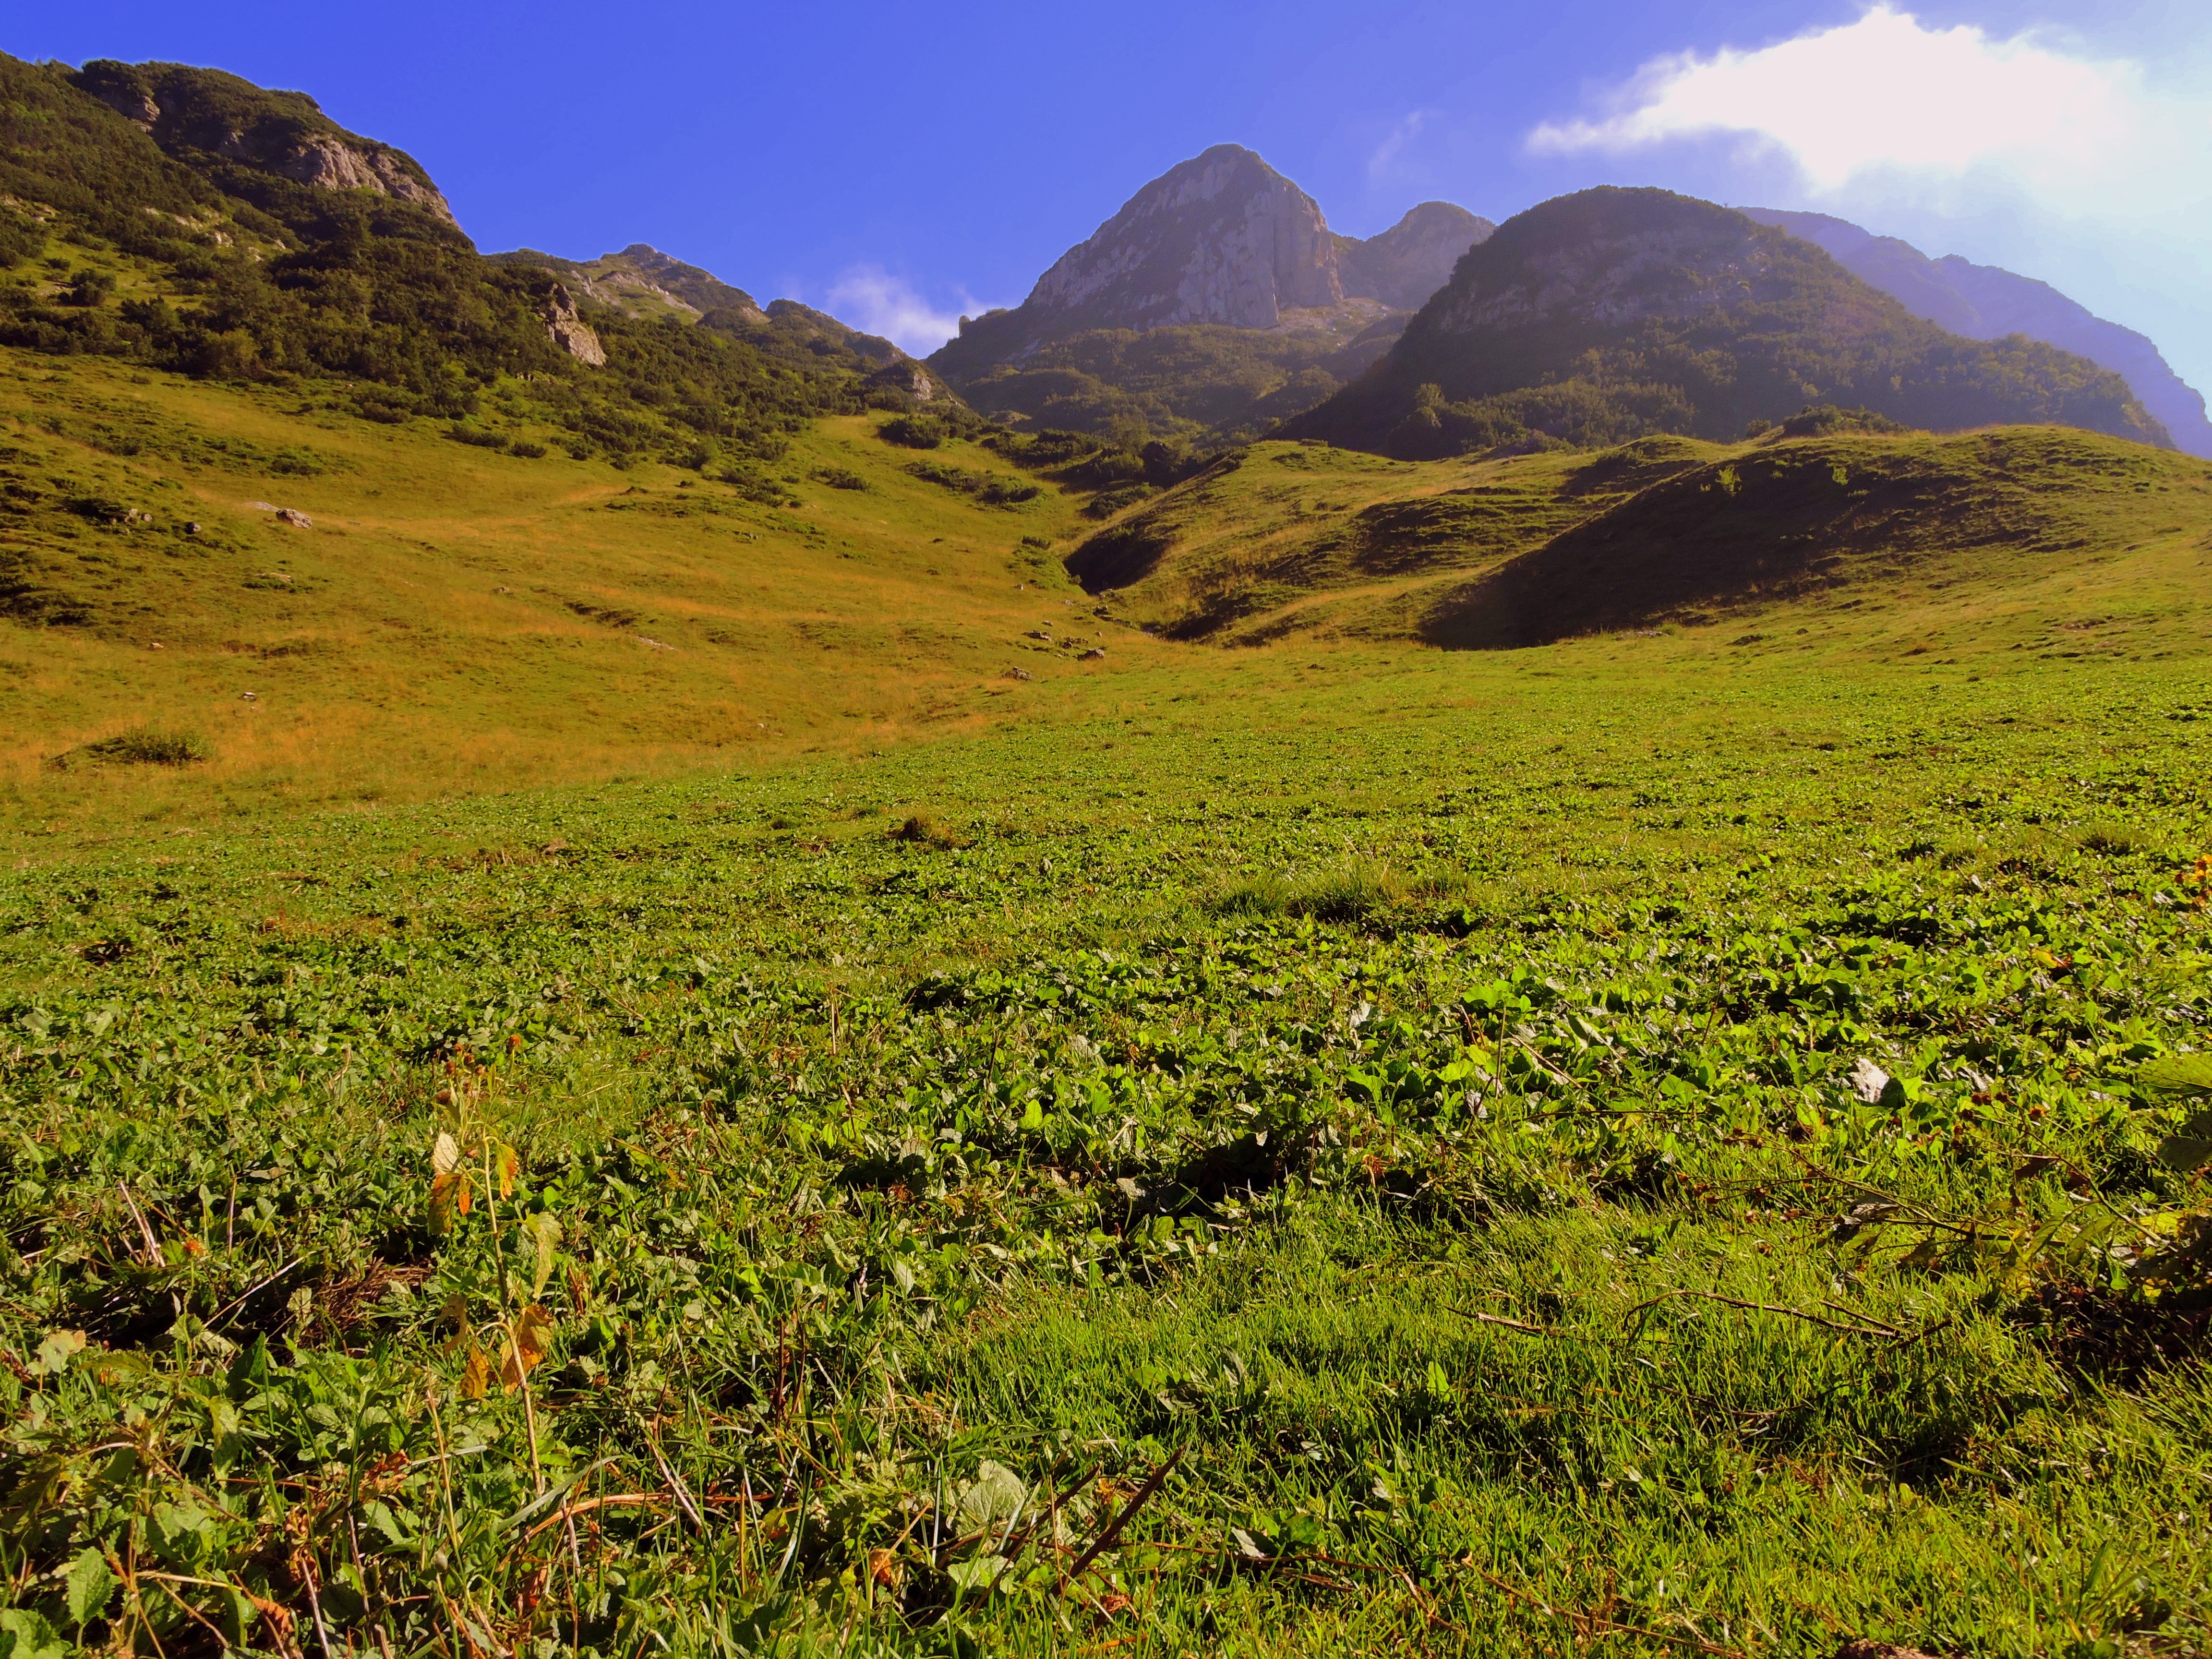
landscape, nature, grass, wilderness, mountain, sky, trail, meadow, prairie, hill, flower, lake, adventure, valley, mountain range, green, pasture, autumn, highland, ridge, plain, wildflower, prato, grassland, vegetation, plateau, fell, habitat, loch, ecosystem, tundra, steppe, rural area, landform, natural environment, geographical feature, mountainous landforms